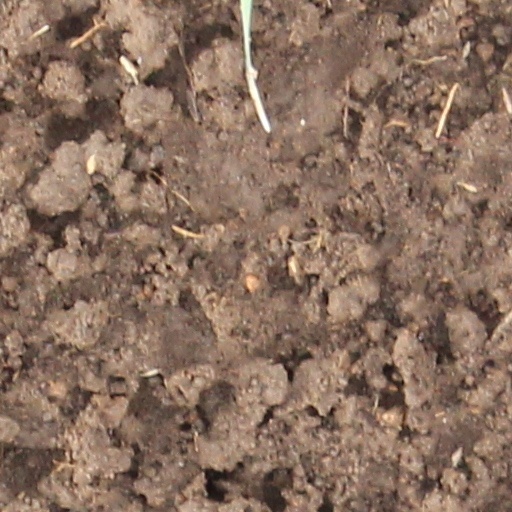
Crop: wheat